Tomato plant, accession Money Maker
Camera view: vertical (180 deg); turntable rotation: 240 degrees
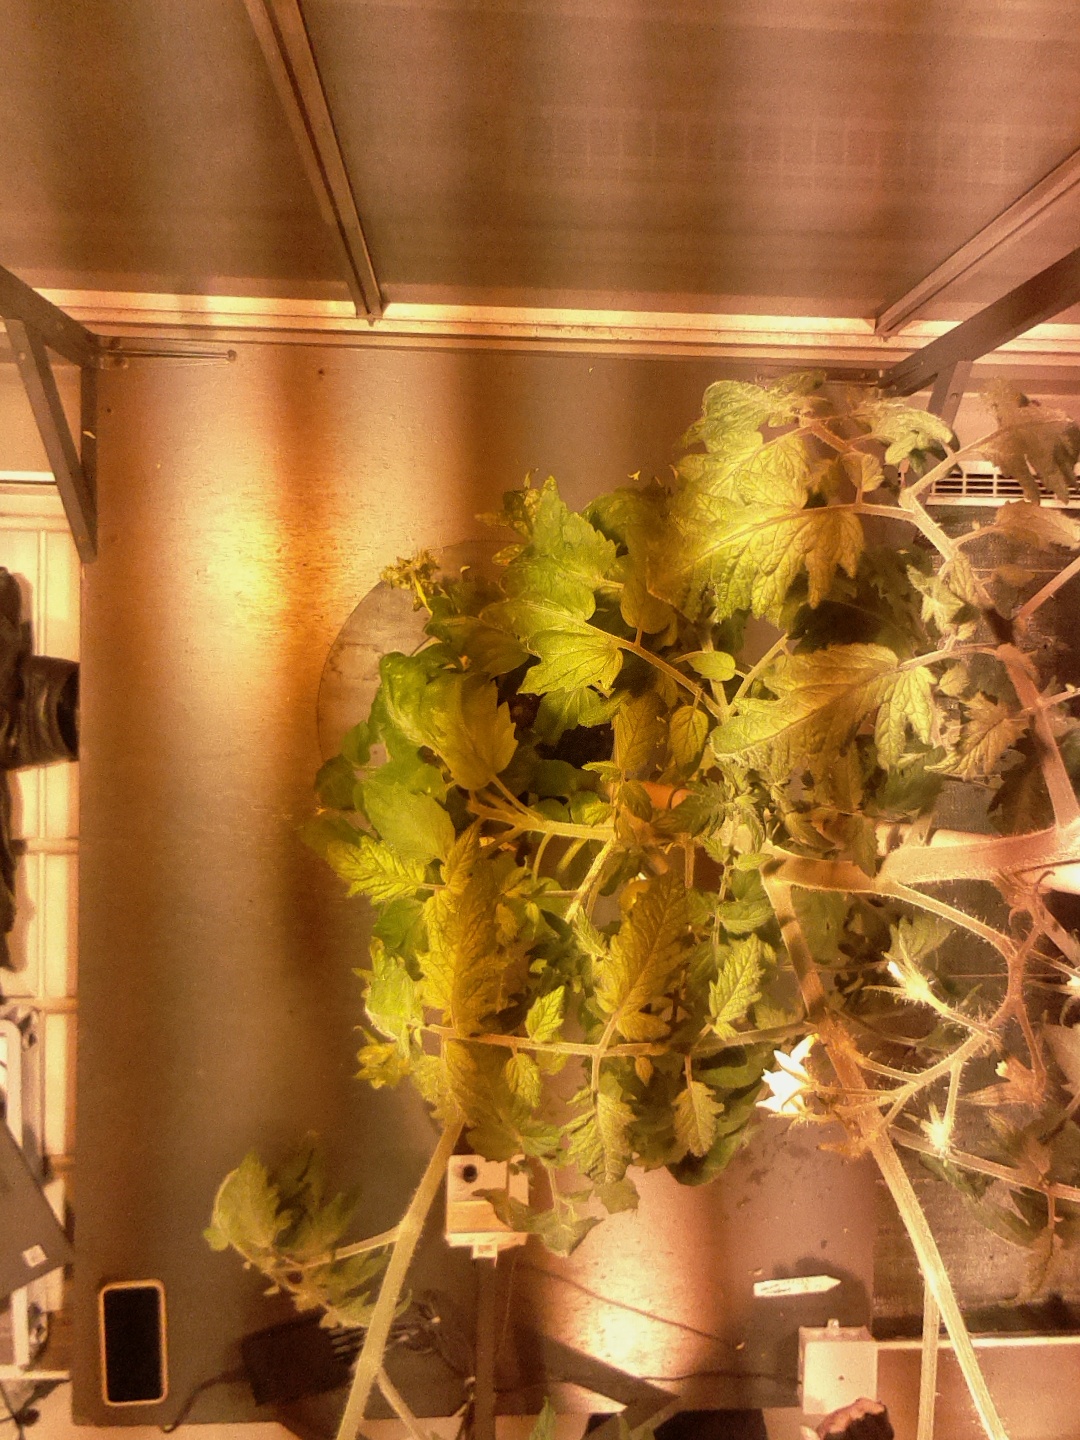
BBCH growth stage 72: 20%-30% of final fruit size